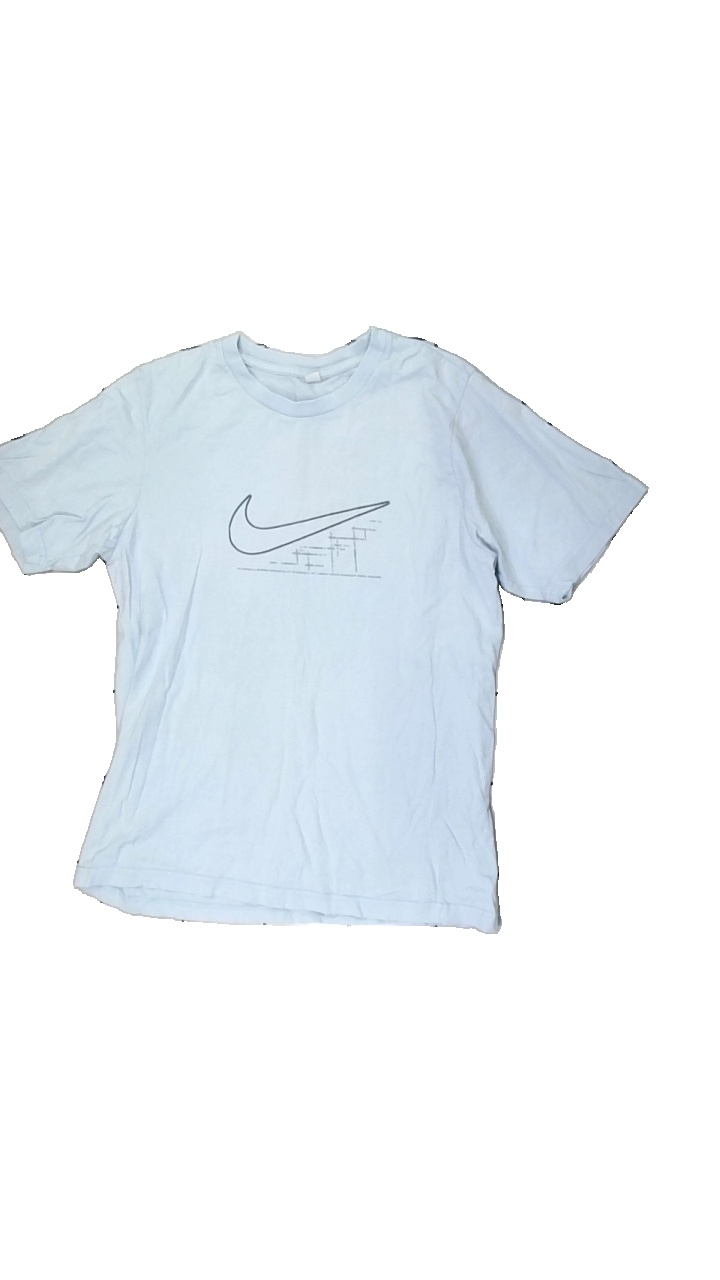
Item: T-shirt (Men)
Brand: Nike
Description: blå t-shirt med logga fram, nopprig över hela
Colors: Blue, Black
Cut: Regular
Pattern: Logo print
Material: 100% cotton
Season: All
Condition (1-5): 3
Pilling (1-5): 3
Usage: Export
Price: <50